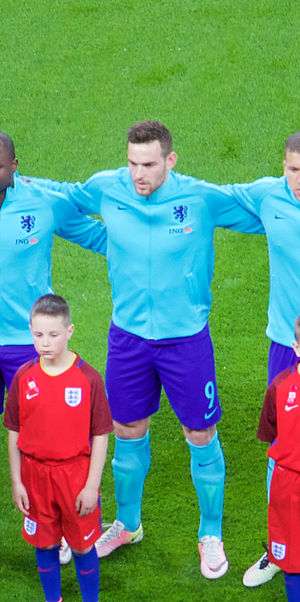
Vincent Janssen
Vincent Janssen er en hollandsk fodboldspiller, der spiller som angriber for Tottenham Hotspur.